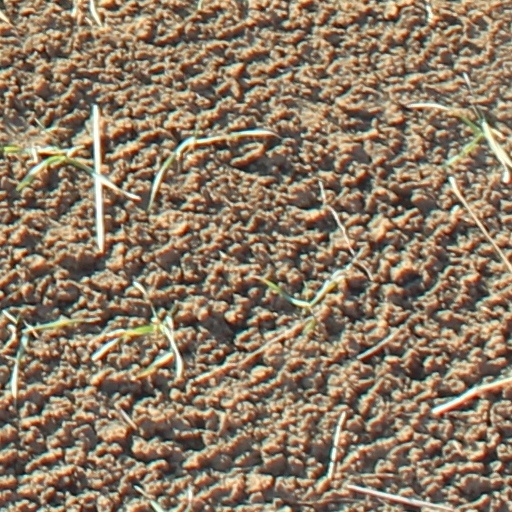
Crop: wheat